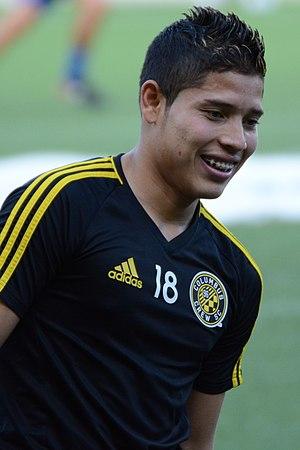
Cristian Jesús Martínez, abrégé Cristian Martínez, né le 6 février 1997 à Panama, est un footballeur international panaméen. Il joue au poste de milieu de terrain au Recreativo Huelva, en prêt du Cádiz CF.